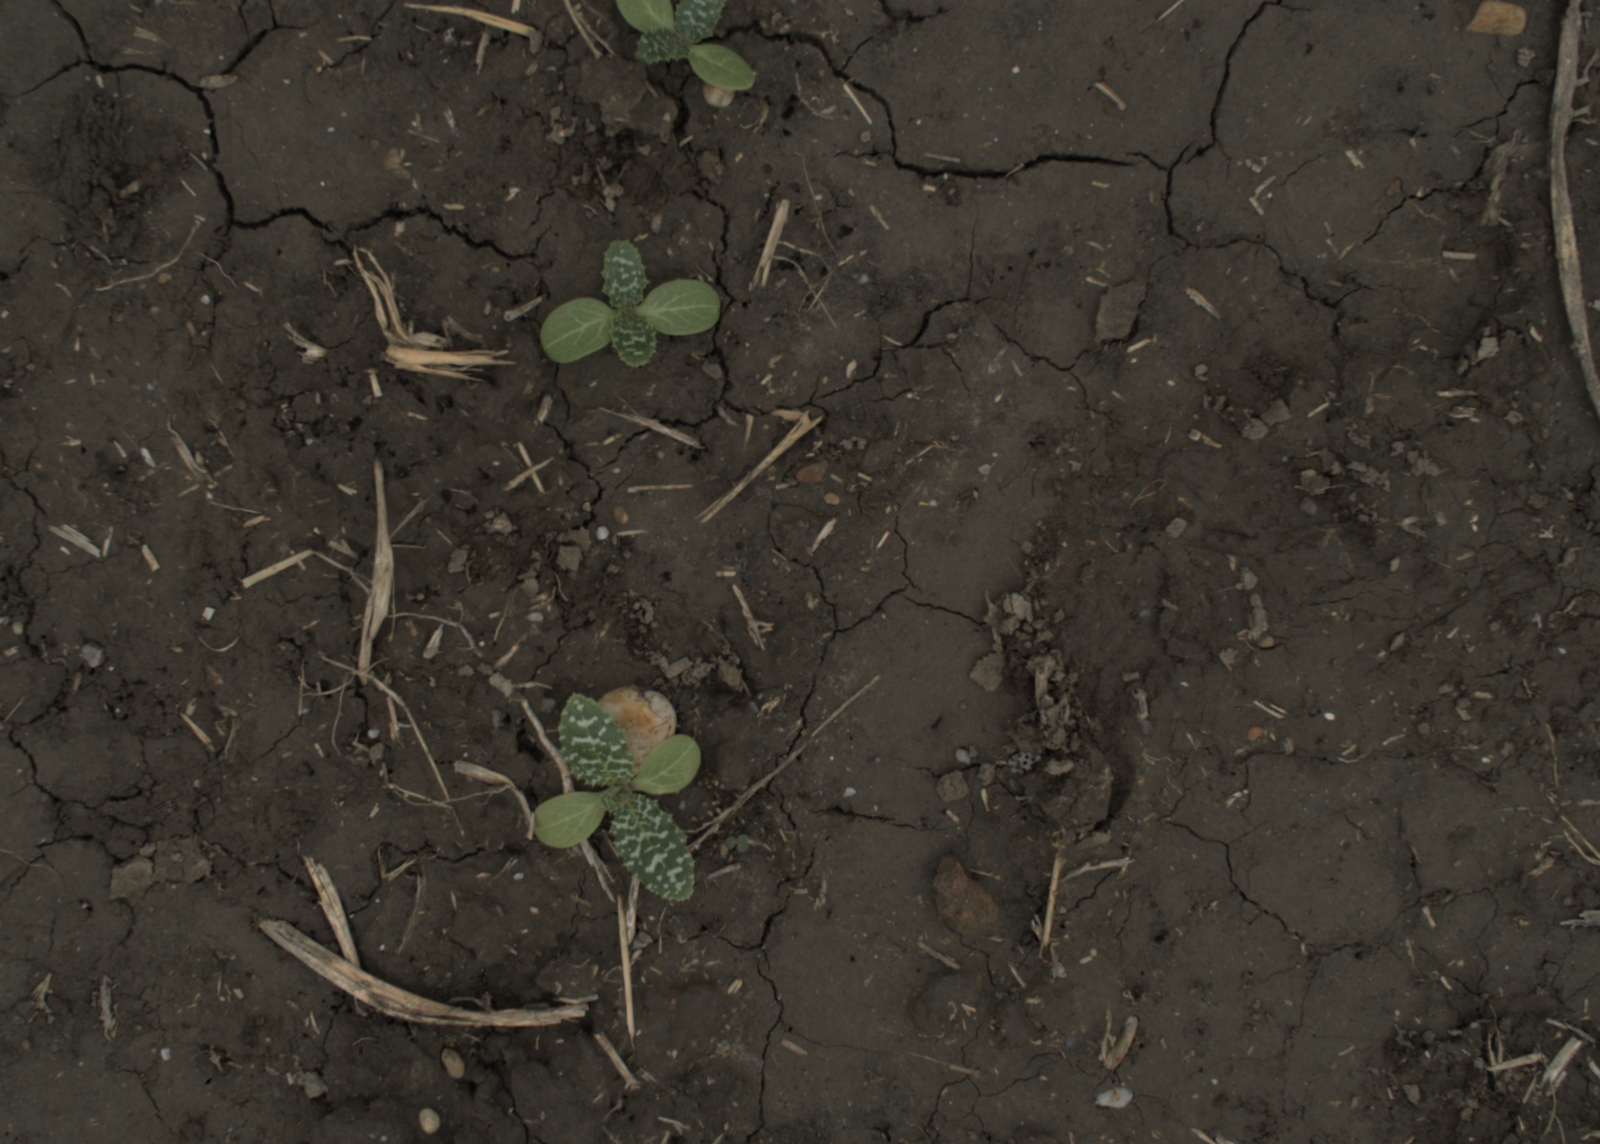
Capture date: 29.09.2021 14:09:08
Weather: cloudy
Wind: medium
Seeding date: 02.09.2021
Plant canopy height (mm): 954